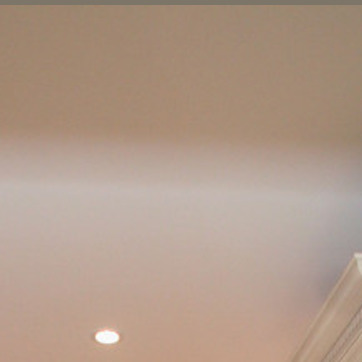
Material: painted